George H. W. Bush 1992 presidential campaign

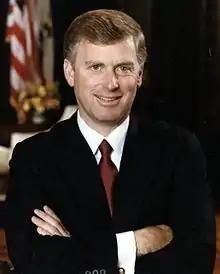
Vice President Dan Quayle

Throughout Bush's presidency, there existed widespread speculation about Bush potentially replacing Quayle as his running-mate in his expected 1992 reelection. As early as 1989, Quayle's poor public standing was noted by the "Washington Post", which conducted a poll that found voters did not consider him fit to take over the presidency by a 52 to 38 percent margin. In 1990, "The New York Times" reported that there was a movement to have Quayle replaced on the Republican ticket in 1992. The choice of running mate was considered to be particularly important given Bush's age and widely reported health issues.